Sky Patrol

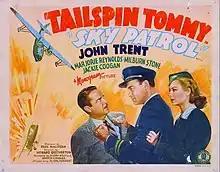
Lobby card

Sky Patrol is a 1939 American film directed by Howard Bretherton and starring John Trent, along with Marjorie Reynolds, Milburn Stone and Jason Robards Sr. The film also featured actor and comedian Jackie Coogan, who began his film career as a child actor in silent films.